Marthelise Eersel

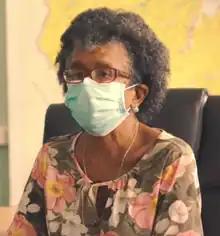
Eersel in 2020

Marthelise Eersel (born 6 April 1957) is a Surinamese civil servant and physician. Previously the director of the Ministry of Health, she was director of the Suriname COVID-19 Crisis Management Team from July 2020 to May 2021.